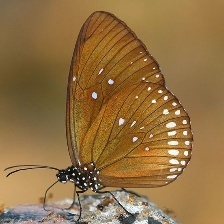
Species: BLUE SPOTTED CROW
Butterfly family (ImageNet category): monarch